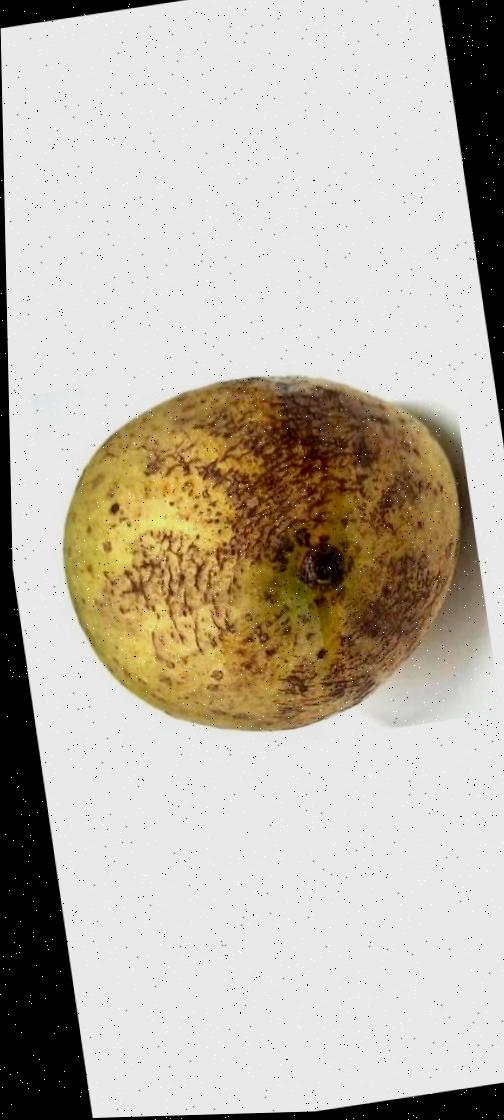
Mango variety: Gourmoti